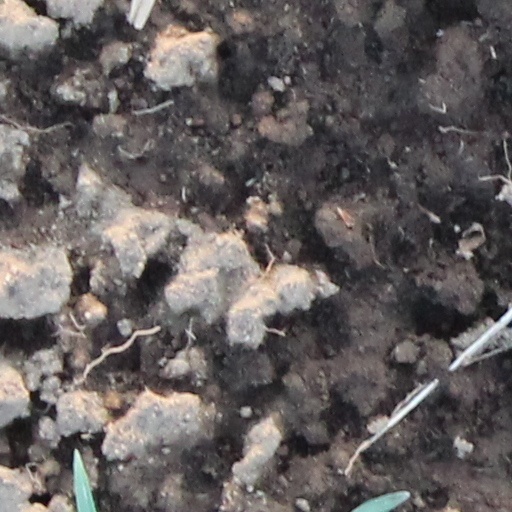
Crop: wheat